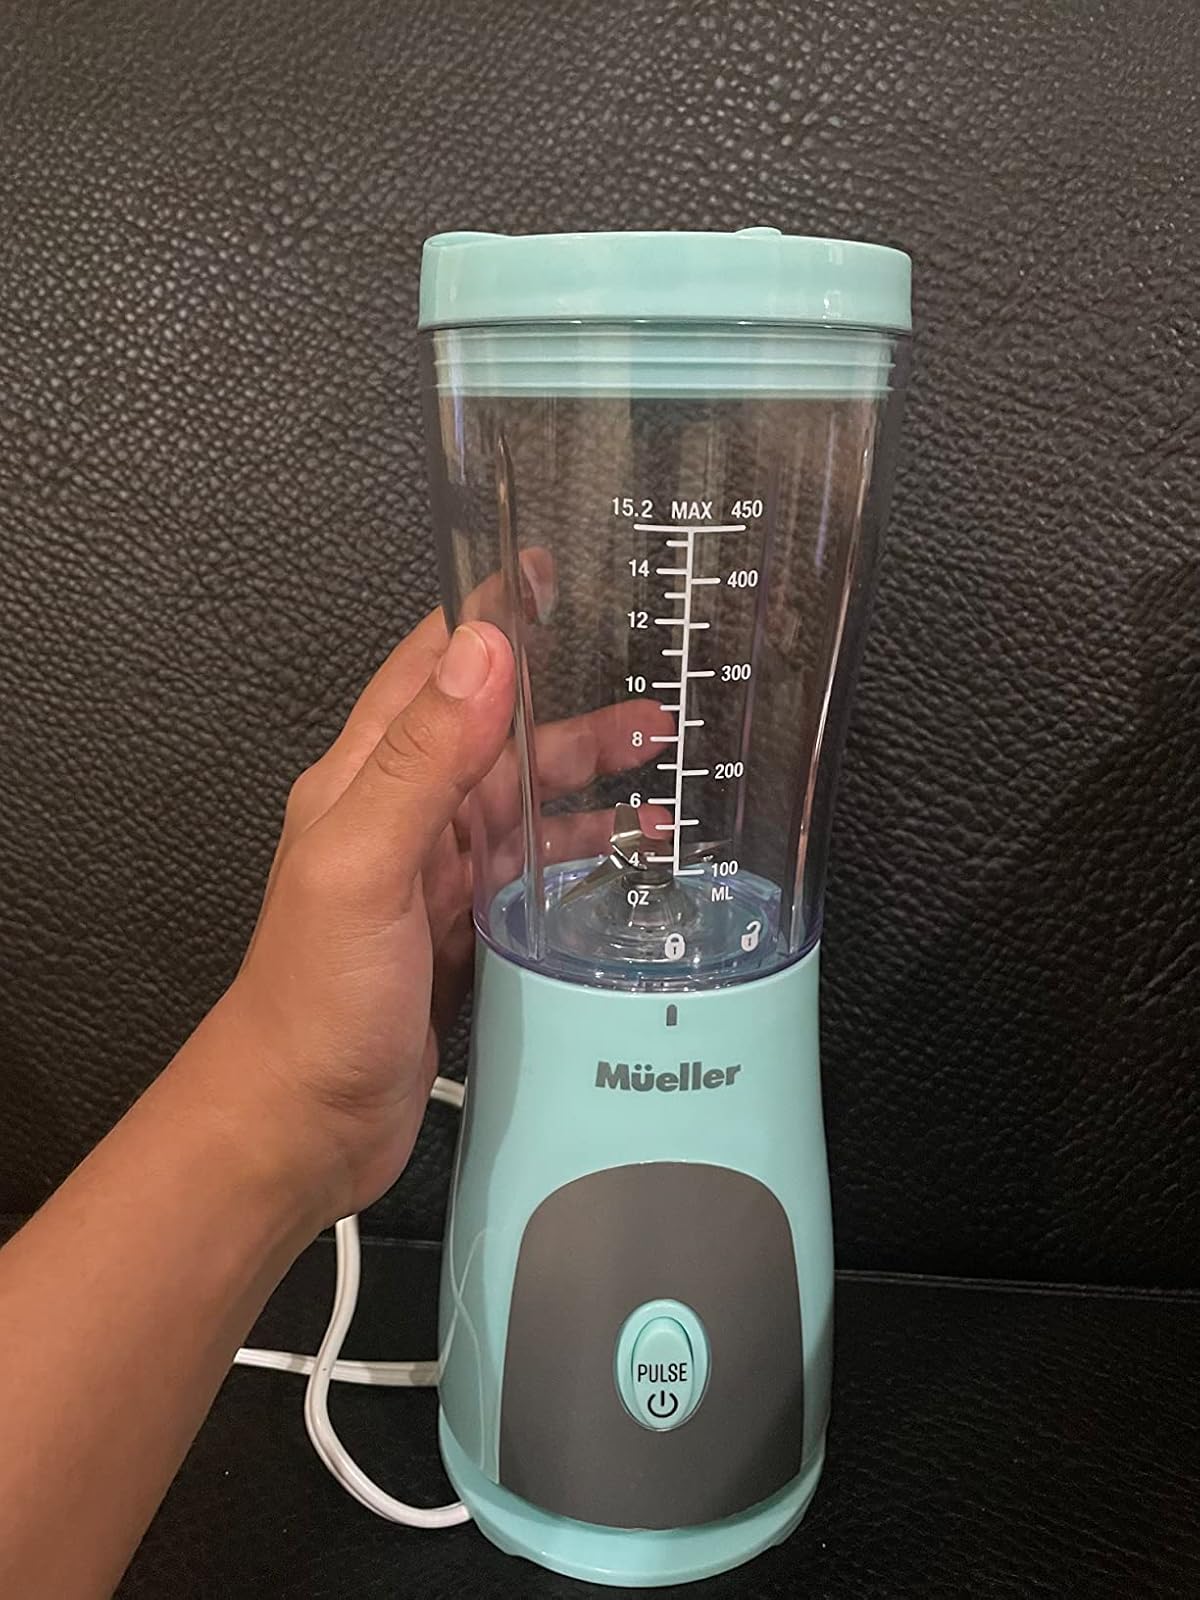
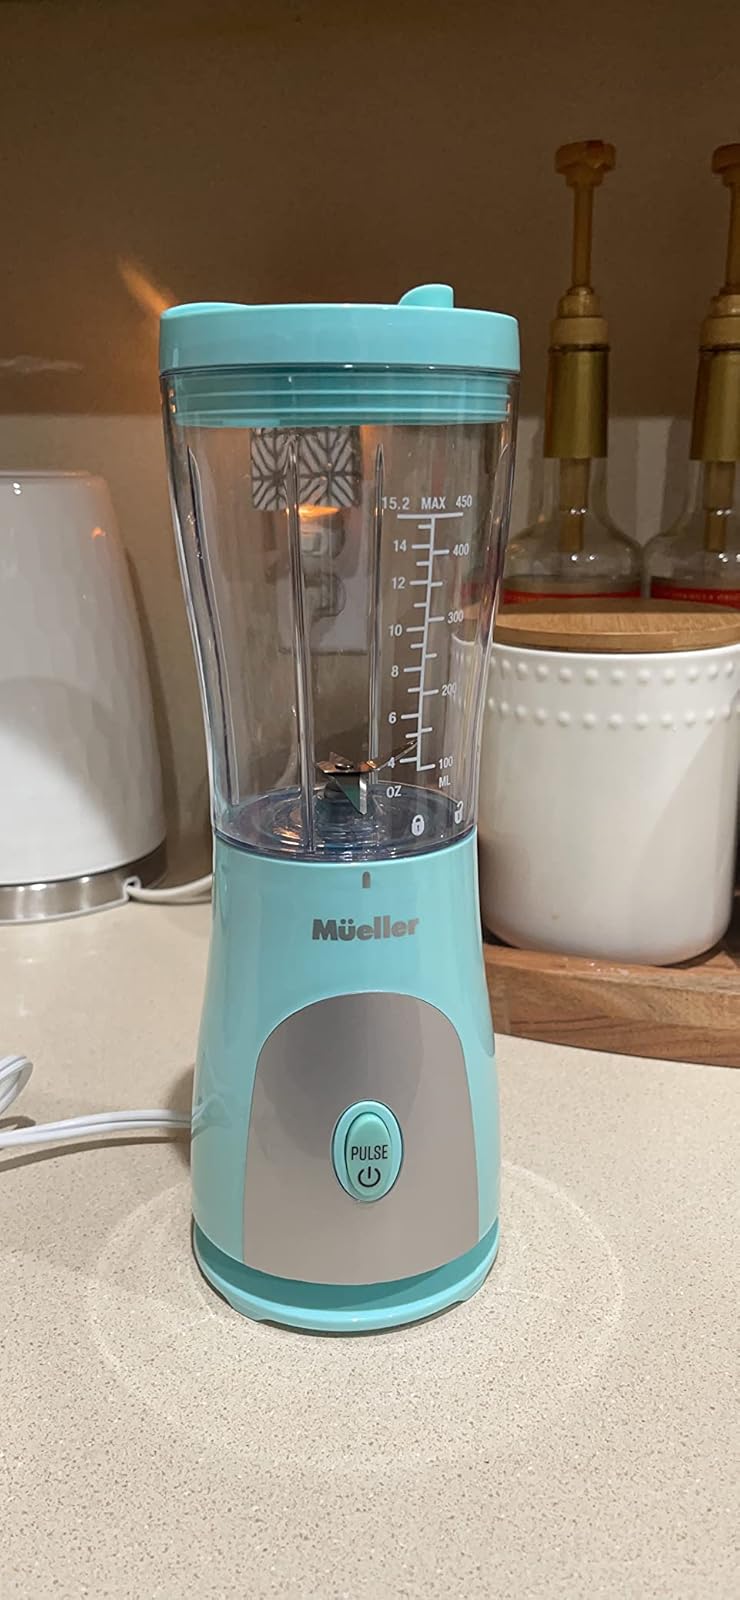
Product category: items_blender
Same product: yes